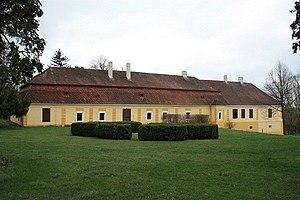
Tesáre est un village de Slovaquie situé dans la région de Nitra.